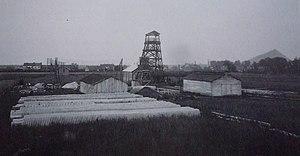
La Fosse n° 7 de la Compagnie des mines de Marles était un charbonnage constitué d'un seul puits situé à Auchel, Pas-de-Calais, Nord-Pas-de-Calais, France.
La Compagnie des mines de Marles exploitait le charbon dans les communes de Marles-les-Mines, Auchel et Calonne-Ricouart, à l'ouest du Bassin minier du Nord-Pas-de-Calais.
La fosse nᵒ 7 de la Compagnie des mines de Marles est un ancien charbonnage du Bassin minier du Nord-Pas-de-Calais, situé à Auchel. Ce puits d'aérage des fosses nᵒˢ 3 - 3 bis et 4 - 4 bis est commencé le 13 septembre 1907 et opérationnel en 1912. Elle cesse d'aérer la fosse nᵒ 4 - 4 bis en mai 1930. En 1925, la Compagnie de Marles rachète celle de Ferfay, et en 1932, le puits nᵒ 7 assure l'aérage de la fosse nᵒ 4 - 4 bis des mines de Ferfay devenue la fosse nᵒ 7 bis - 7 ter.